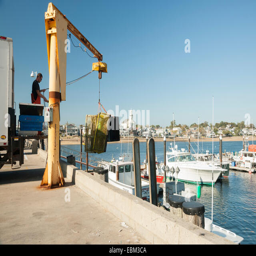
person lifts a load of fish from his boat to waiting truck on wharf